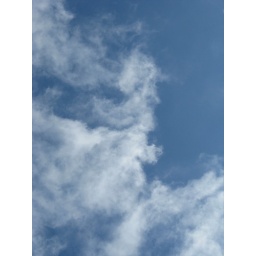
Clouds in the blue sky